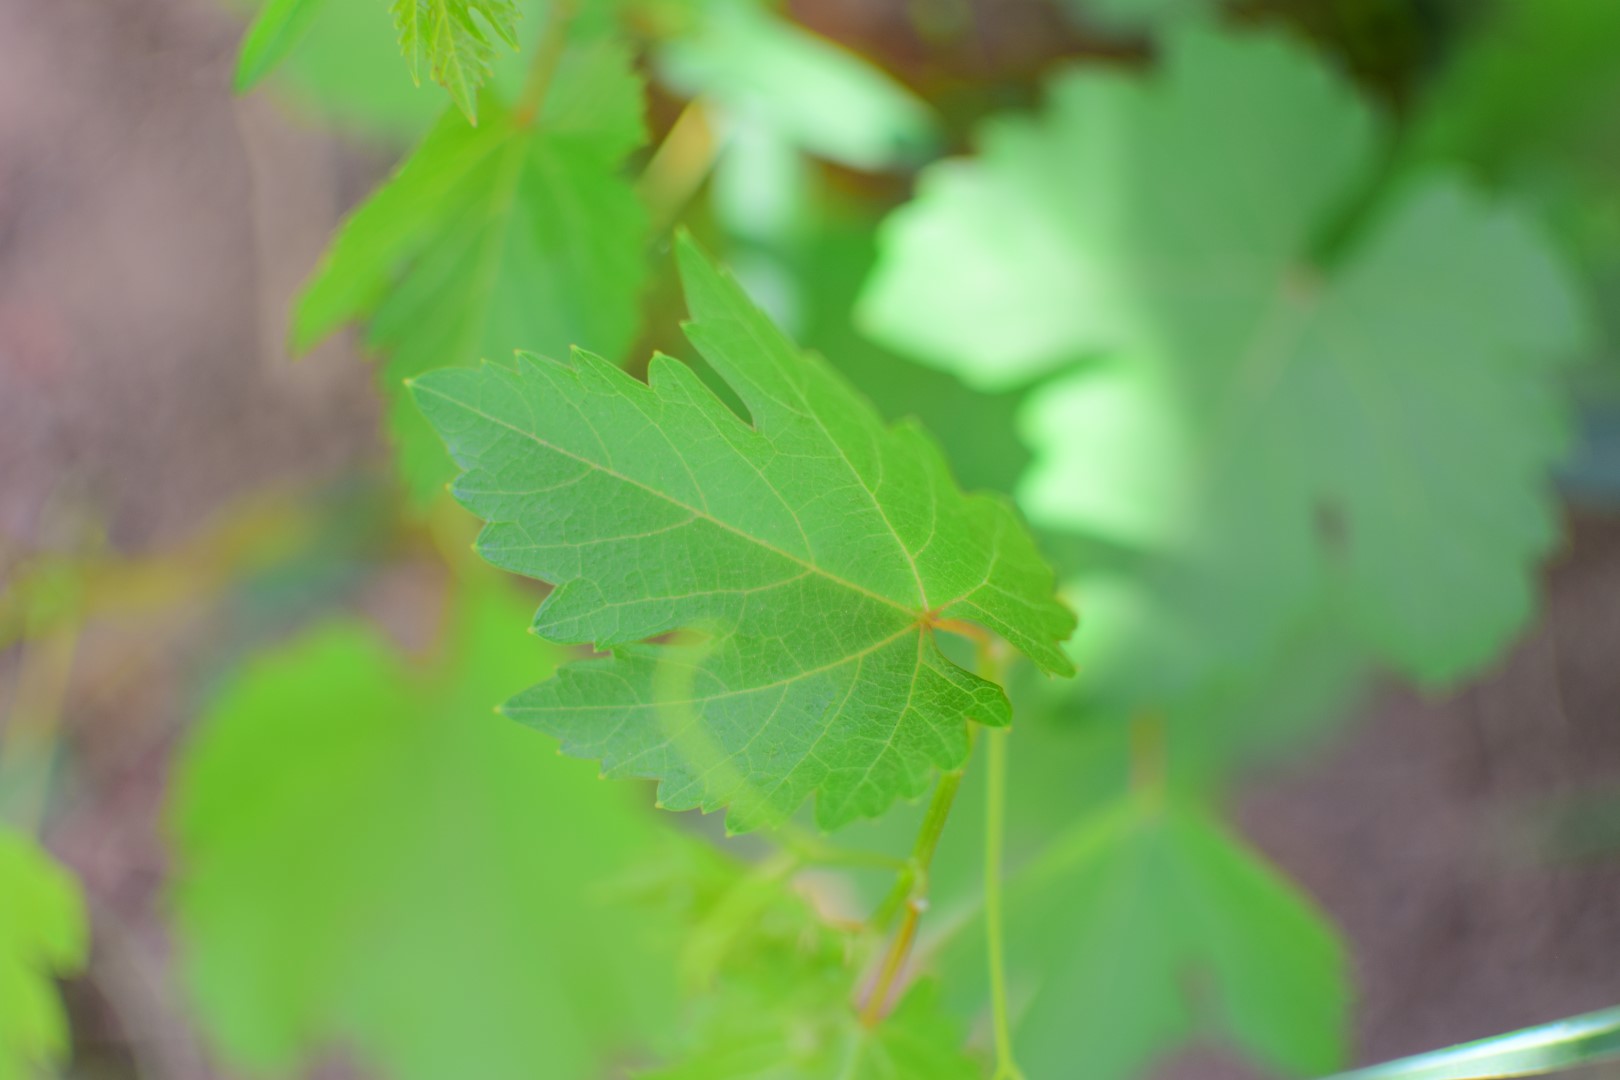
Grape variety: Shdah